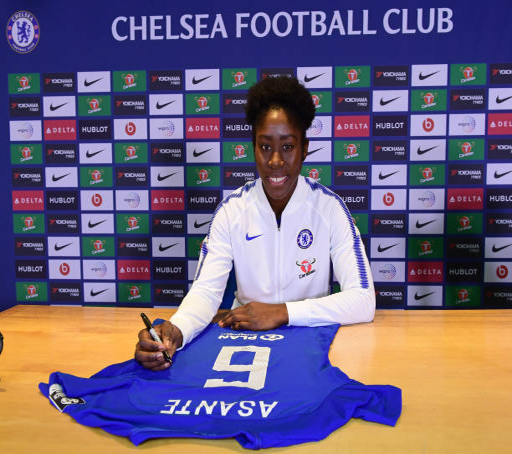
footballer poses for a photo during her unveil as a player .